Stieglitz (crater)

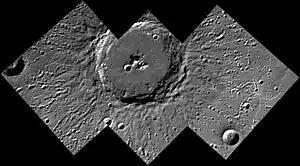
Mosaic of MESSENGER WAC images

Stieglitz is a crater on Mercury. Its name was adopted by the International Astronomical Union in 2012, after the American photographer Alfred Stieglitz.